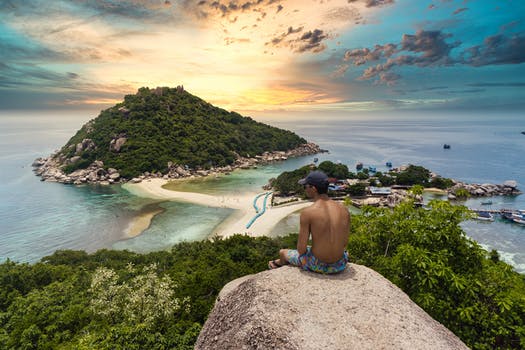
Label: No Watermark